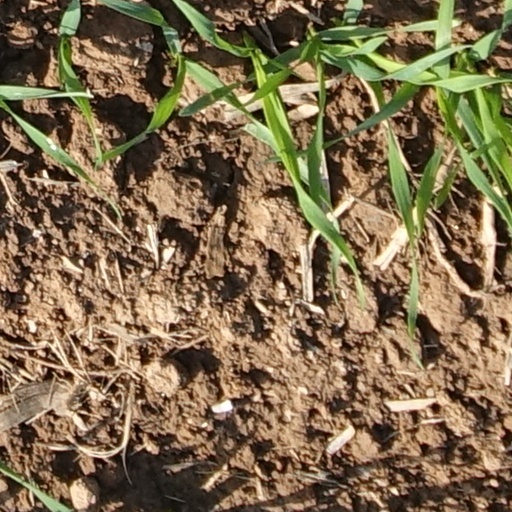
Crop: wheat